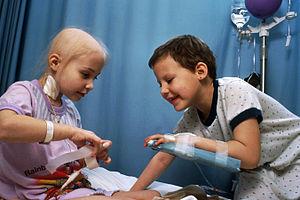
La psycho-oncologie pédiatrique est un champ de recherche et d'application de la psychologie situé à l'intersection de la psycho-oncologie et de la psychologie de l'enfant et de l'adolescent. La psycho-oncologie pédiatrique vise à améliorer les conditions psychologiques et sociales chez des enfants et des adolescents qui ont été diagnostiqués avec le cancer ainsi que leurs parents et leur fratrie.